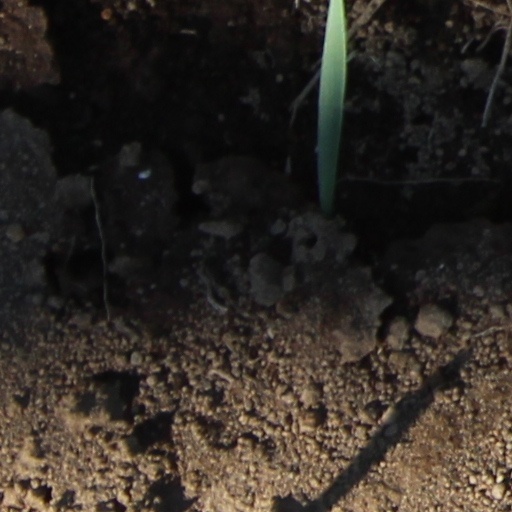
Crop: wheat